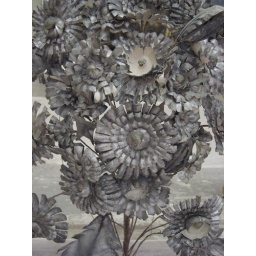
paper flowers in church